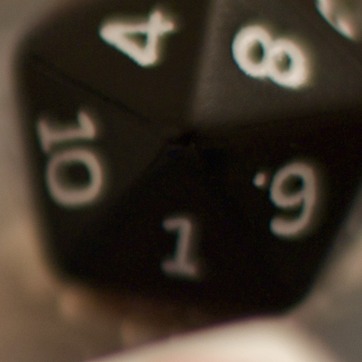
Material: plastic